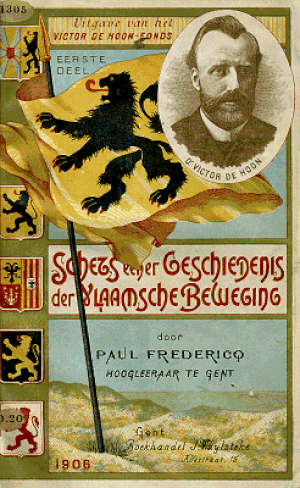
Paul Fredericq, né le 12 août 1850 à Gand et mort le 23 mars 1920 dans cette ville, est un historien belge de l'université de Gand.